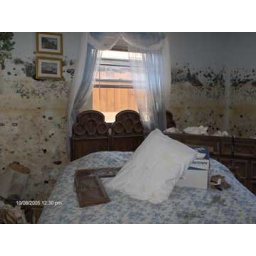
my parent's bedroom in the house they purchased in June